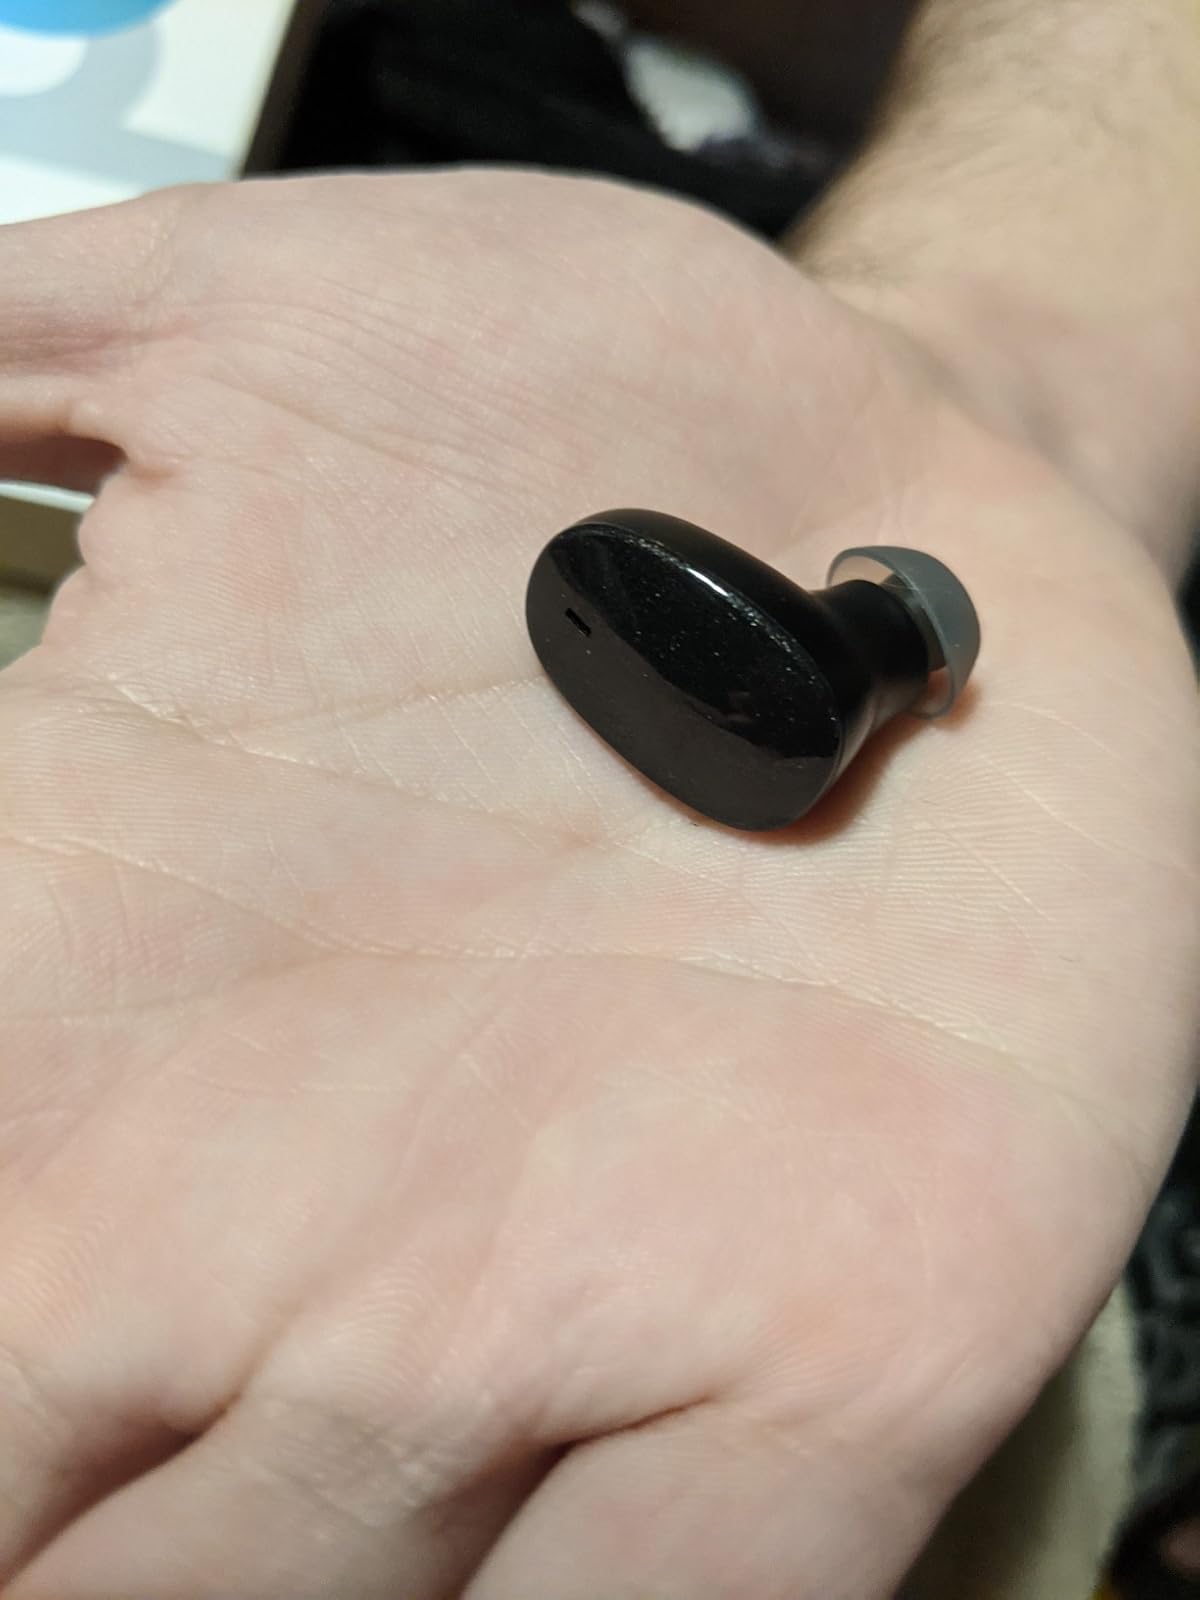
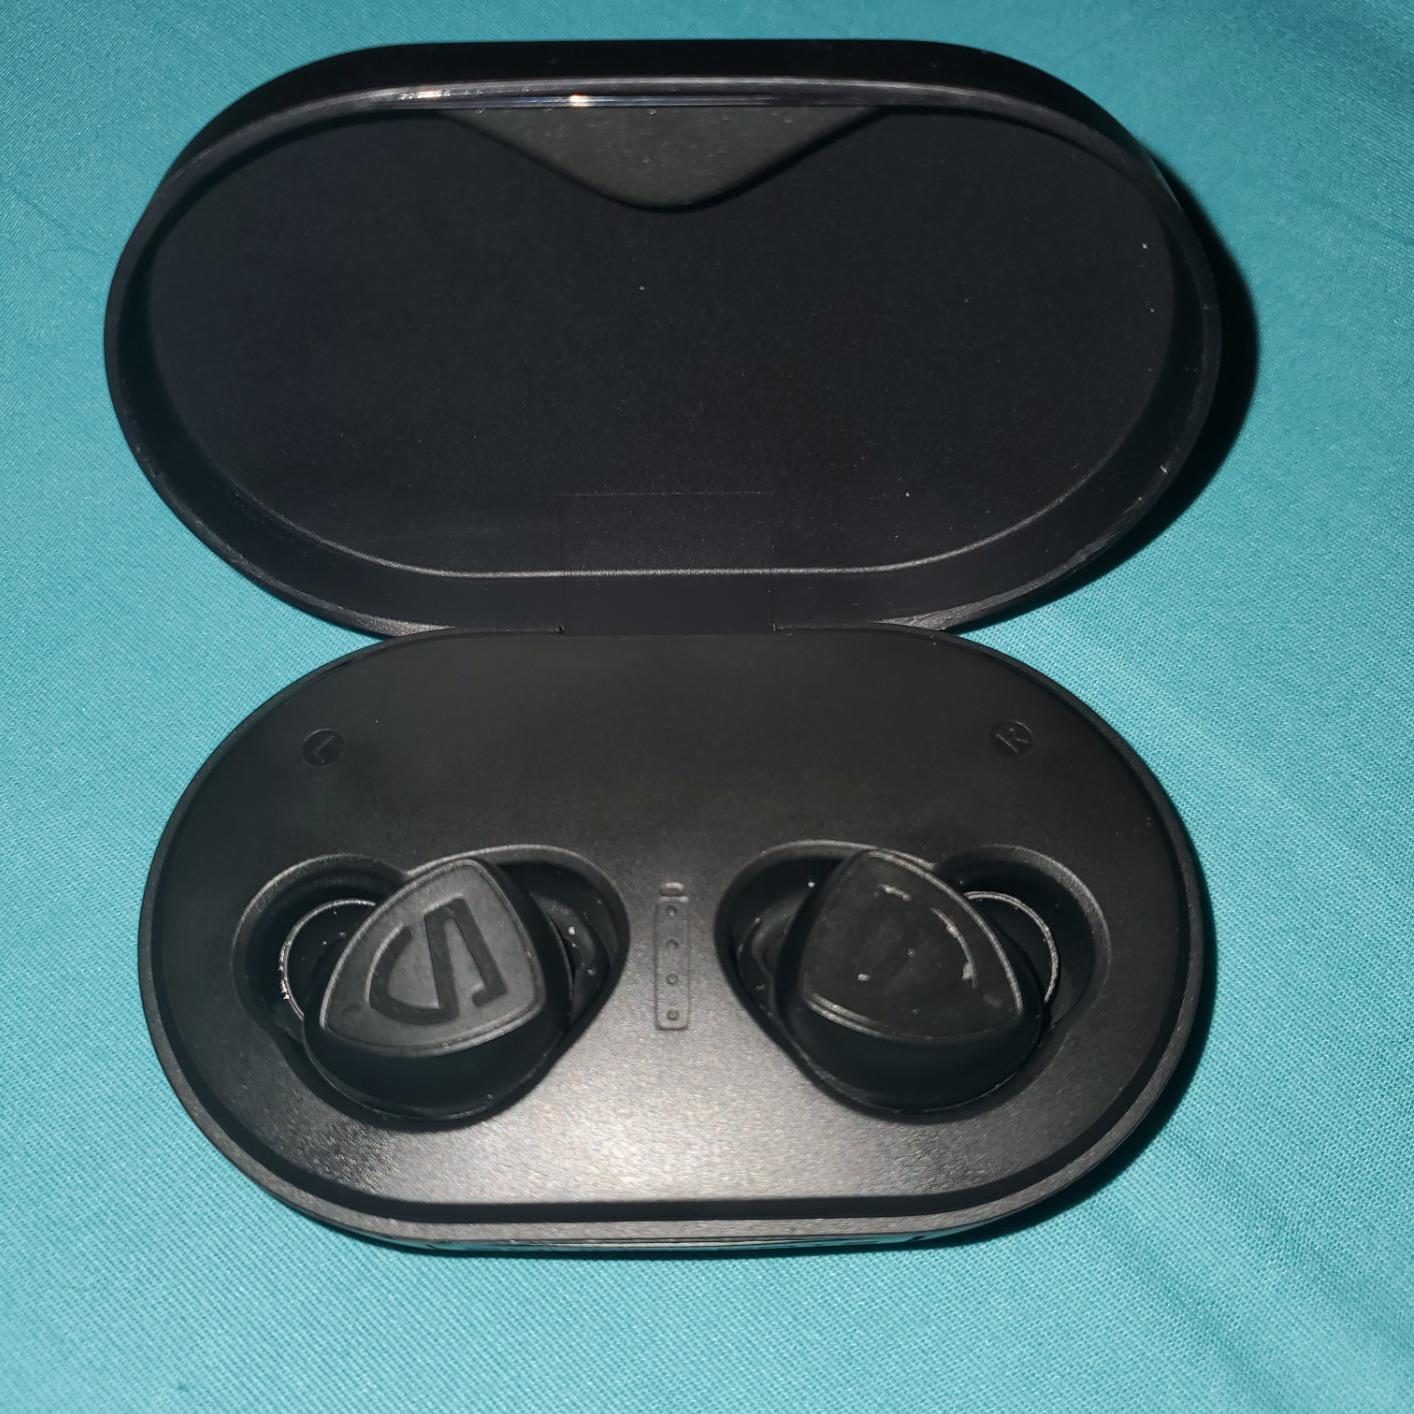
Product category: earbuds
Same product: no